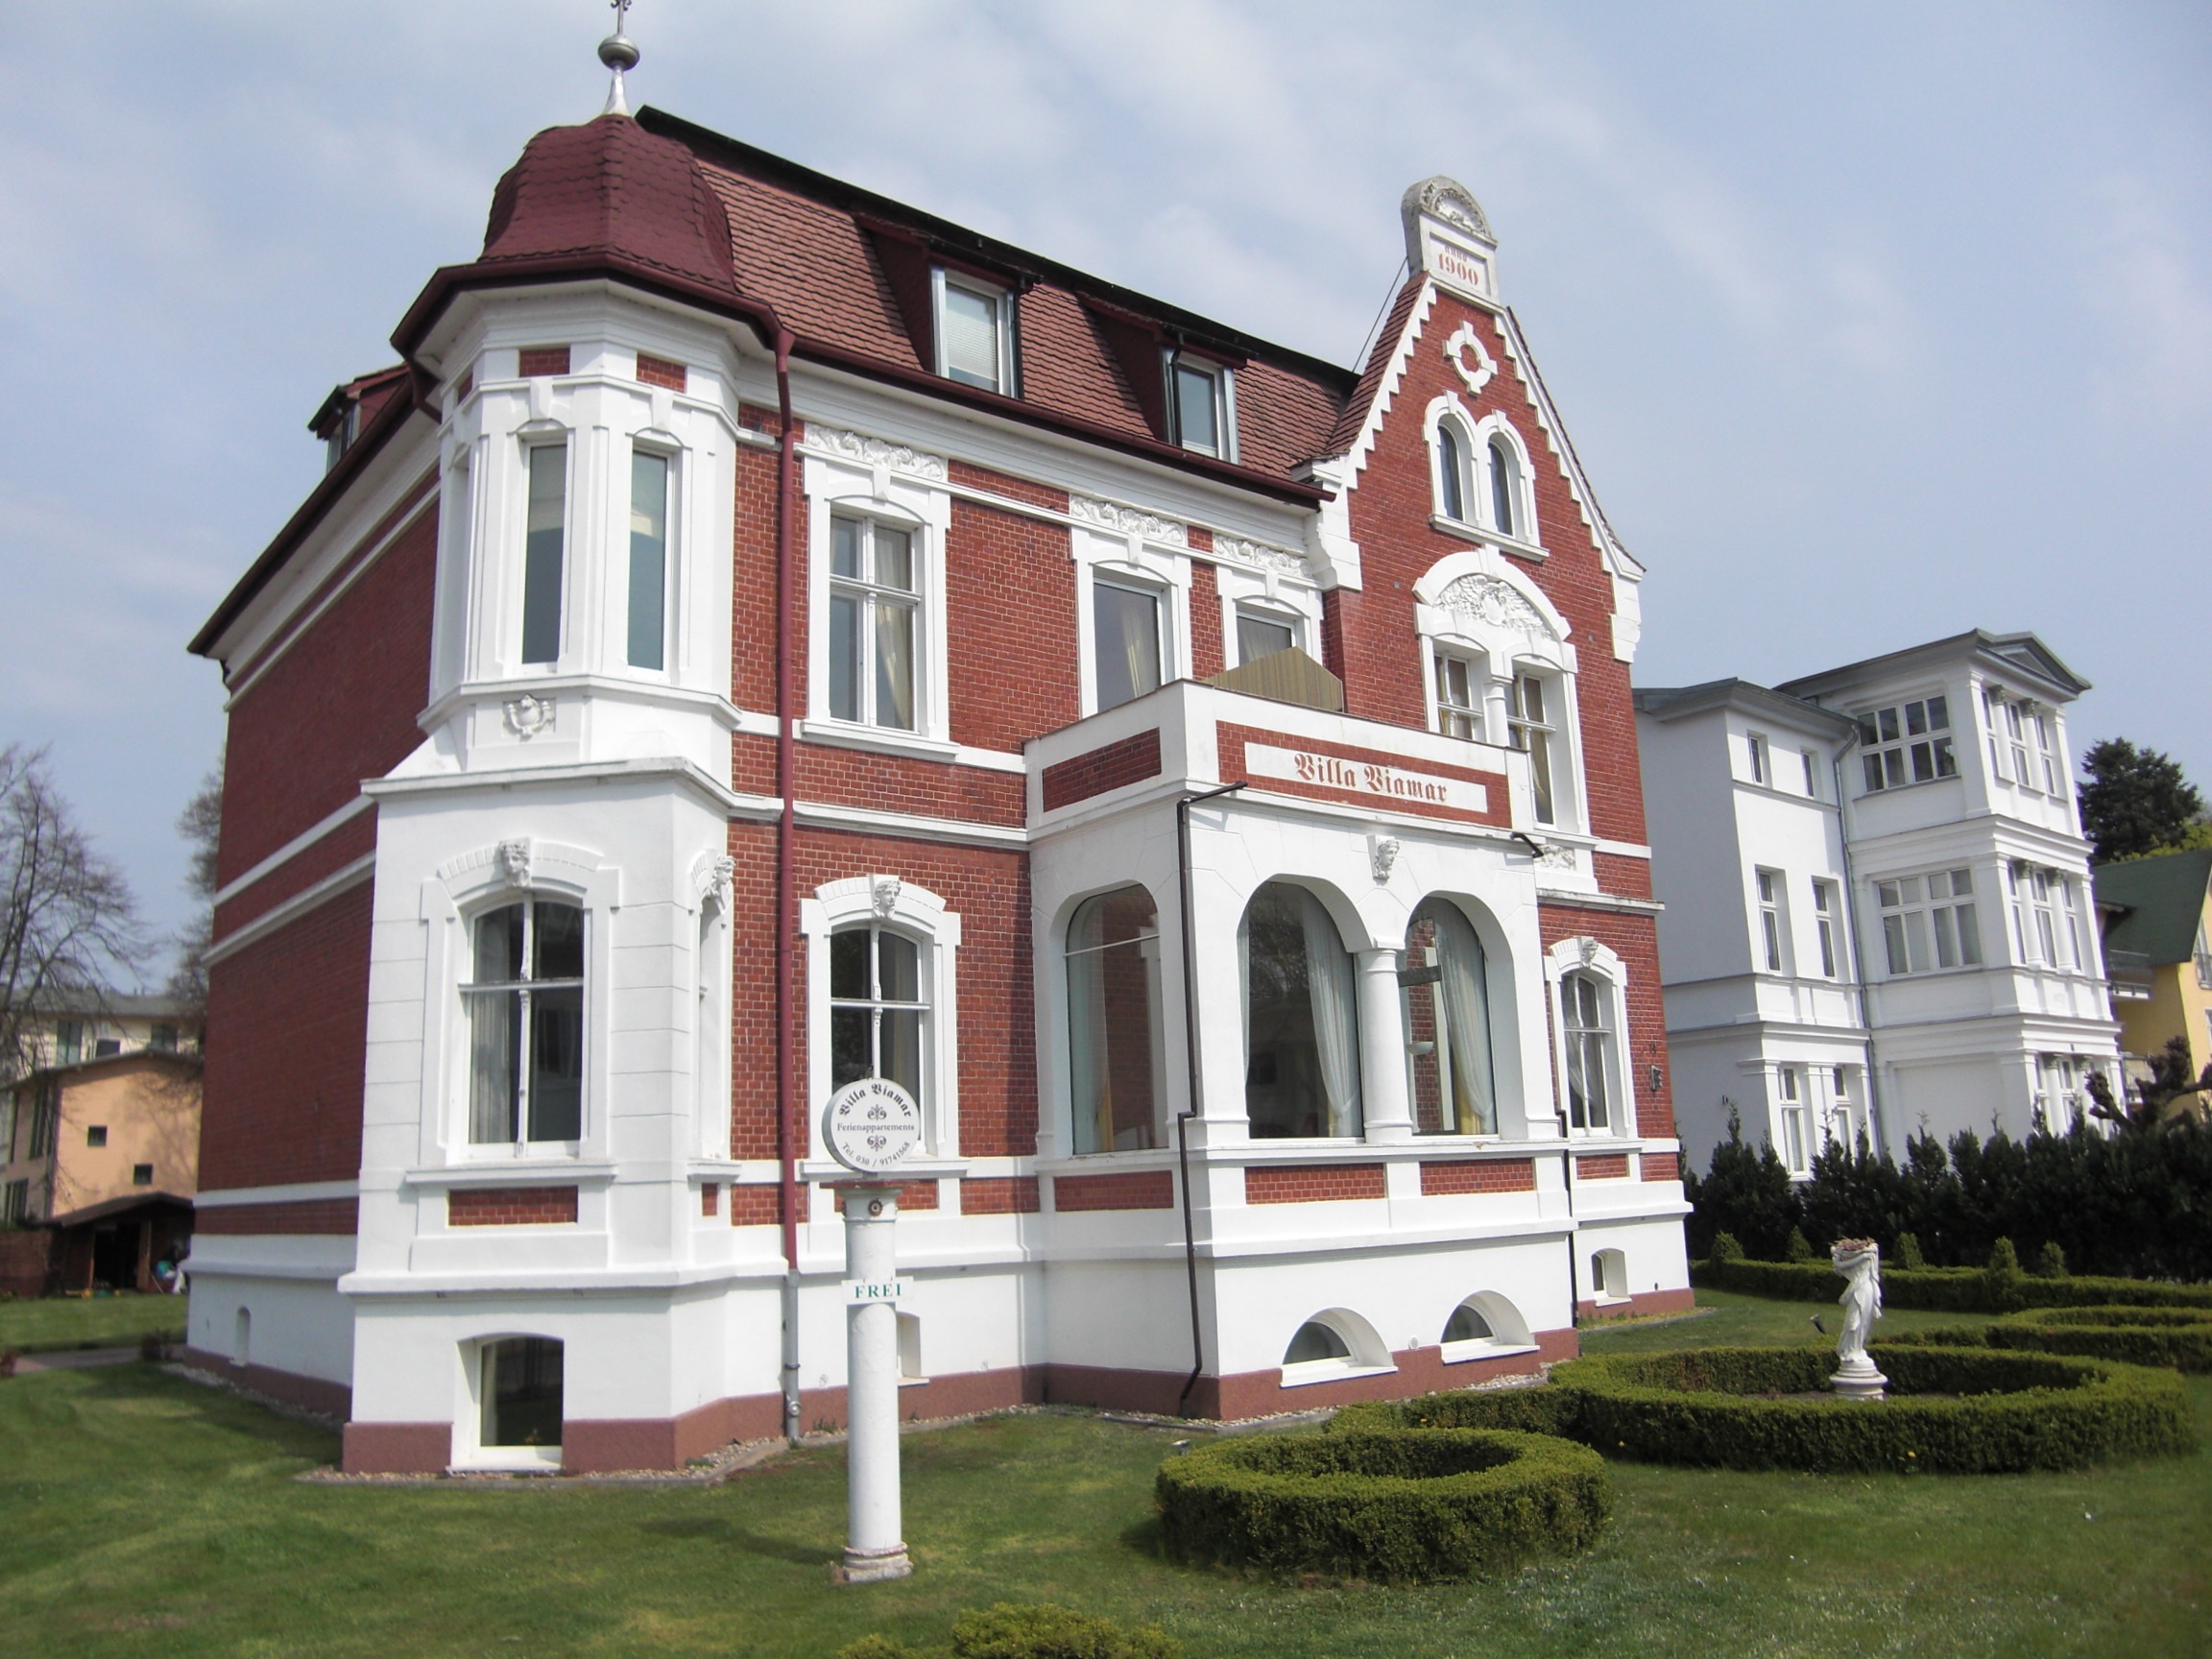
architecture, villa, mansion, house, building, chateau, palace, home, island, facade, property, synagogue, estate, usedom, manor house, mecklenburg western pomerania, stately home, bansin, residential area, historic house